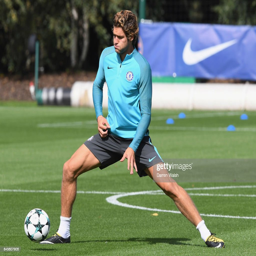
soccer player in action during a training session .